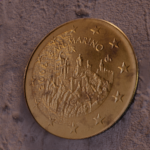
Coin value: 50cents
Country: sm
Edition: 50cen